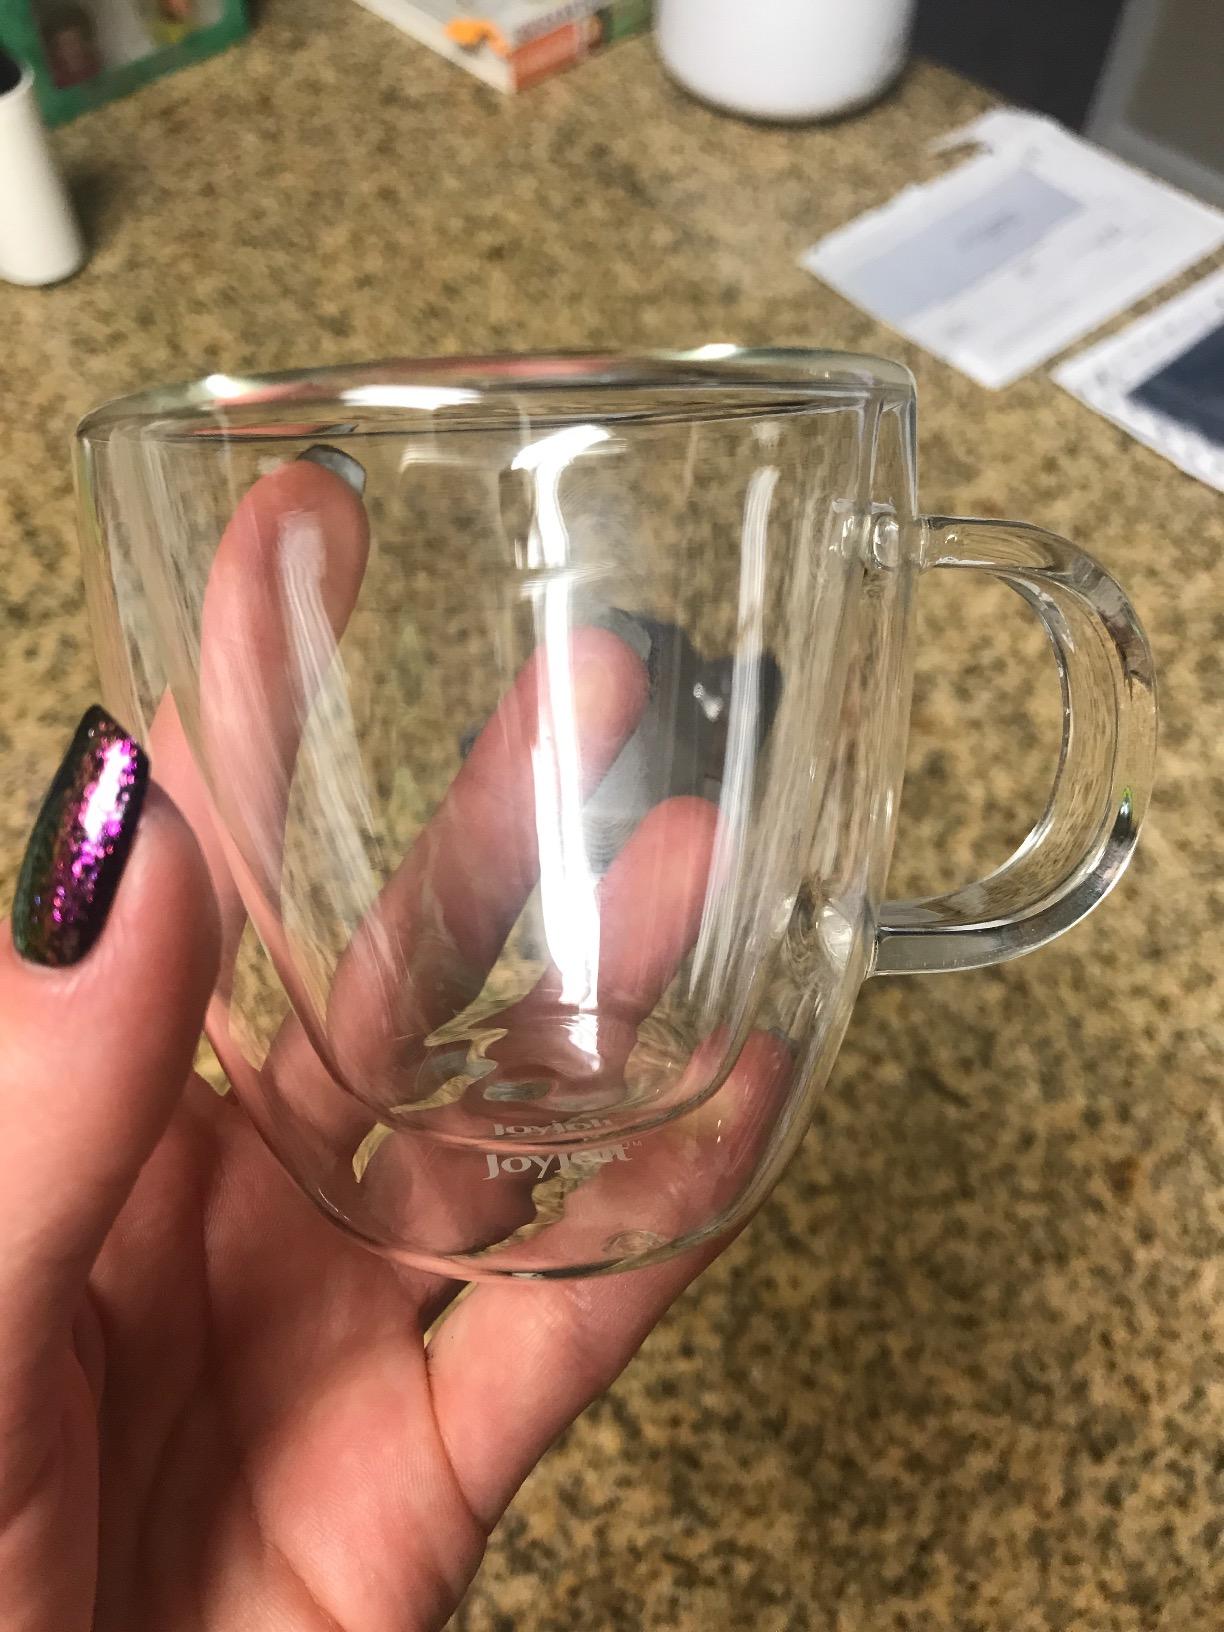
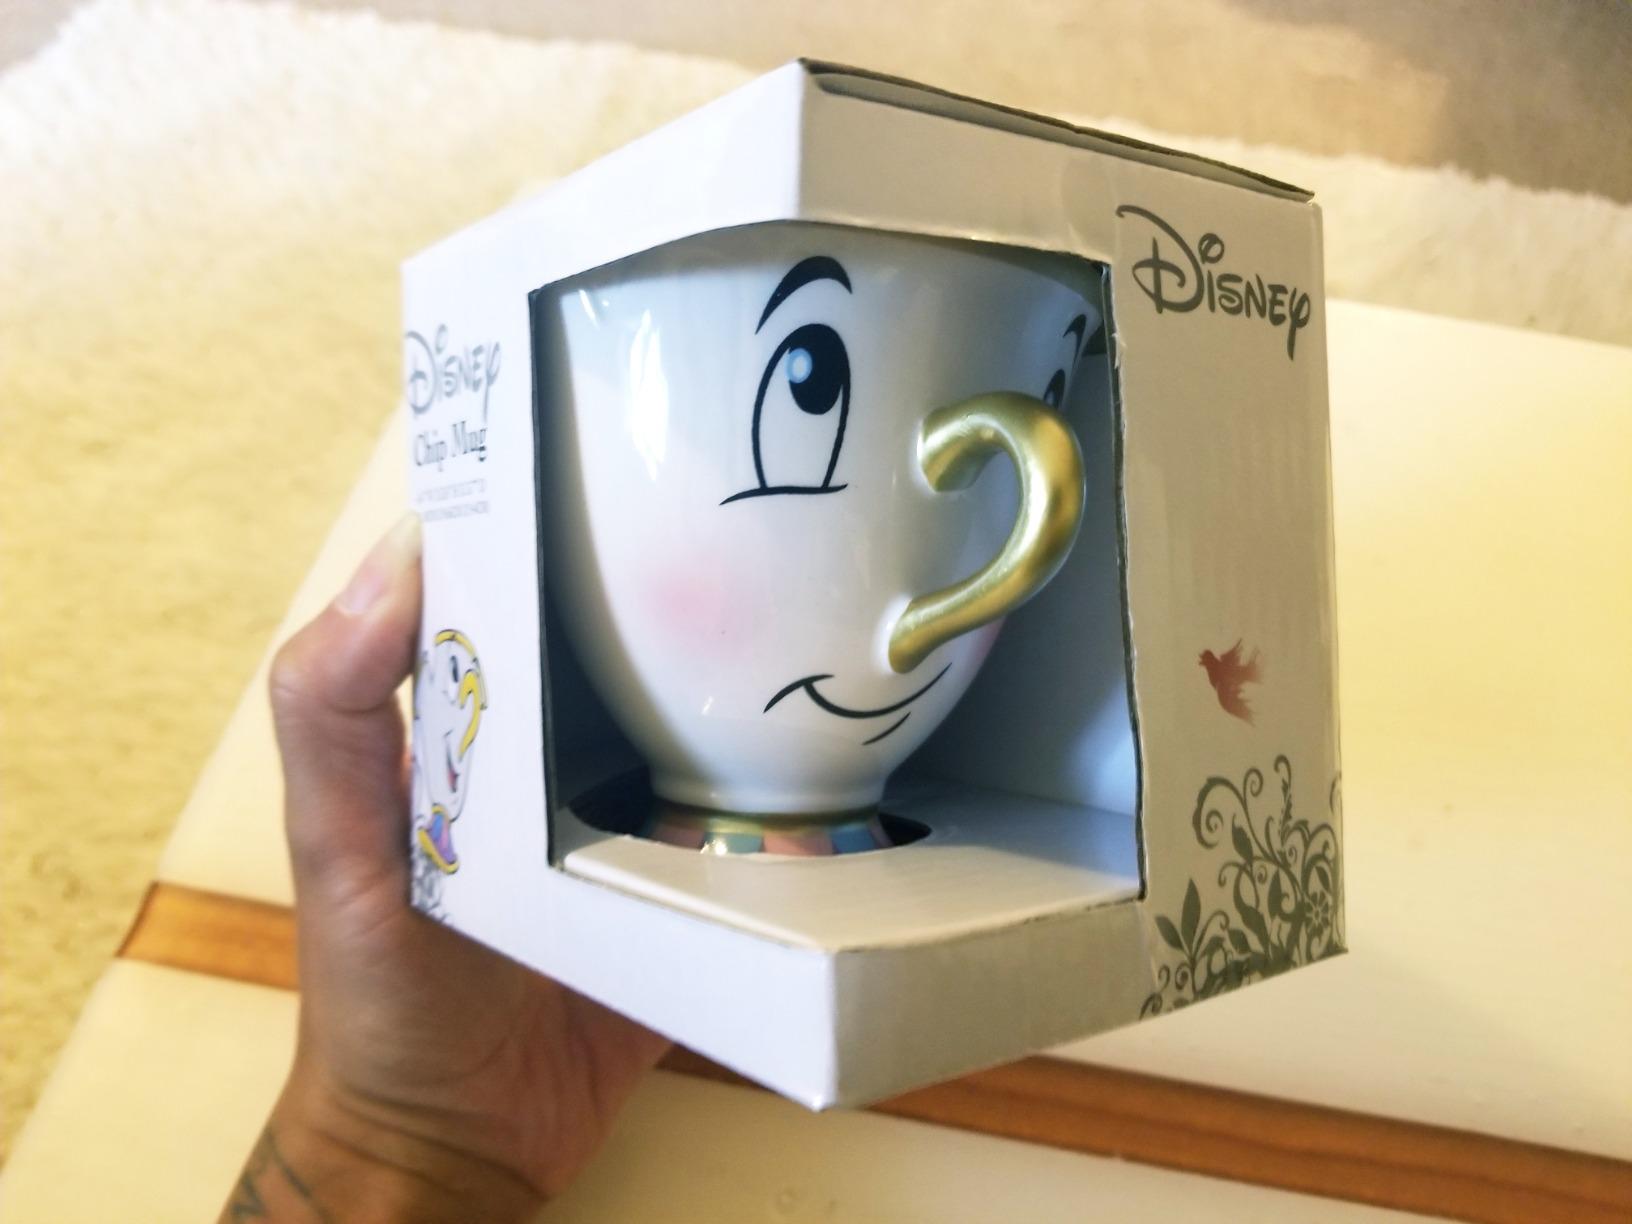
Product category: items_mug
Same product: no